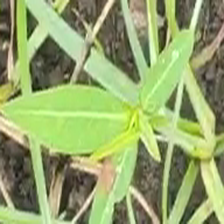
Weed species: Moti_dudhi(Euphorbia_geneculata_L)